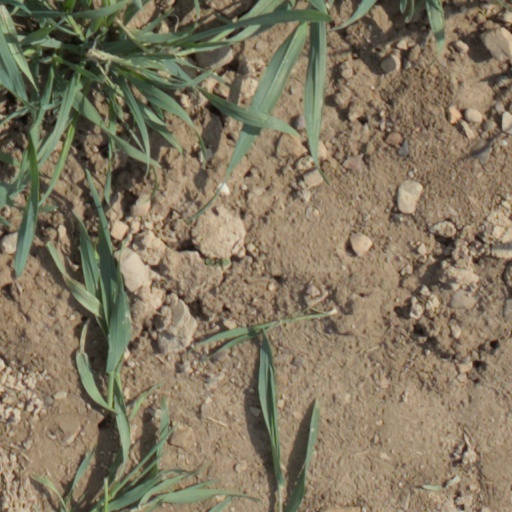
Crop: wheat